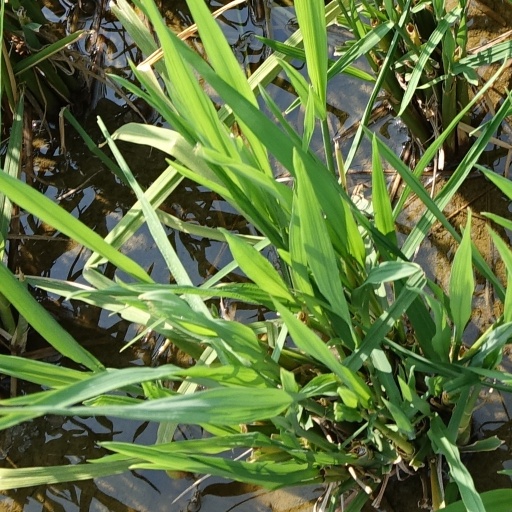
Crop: rice